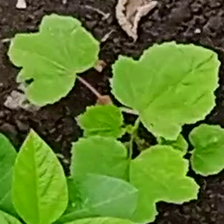
Weed species: Little_Mallow(Malva parviflora)